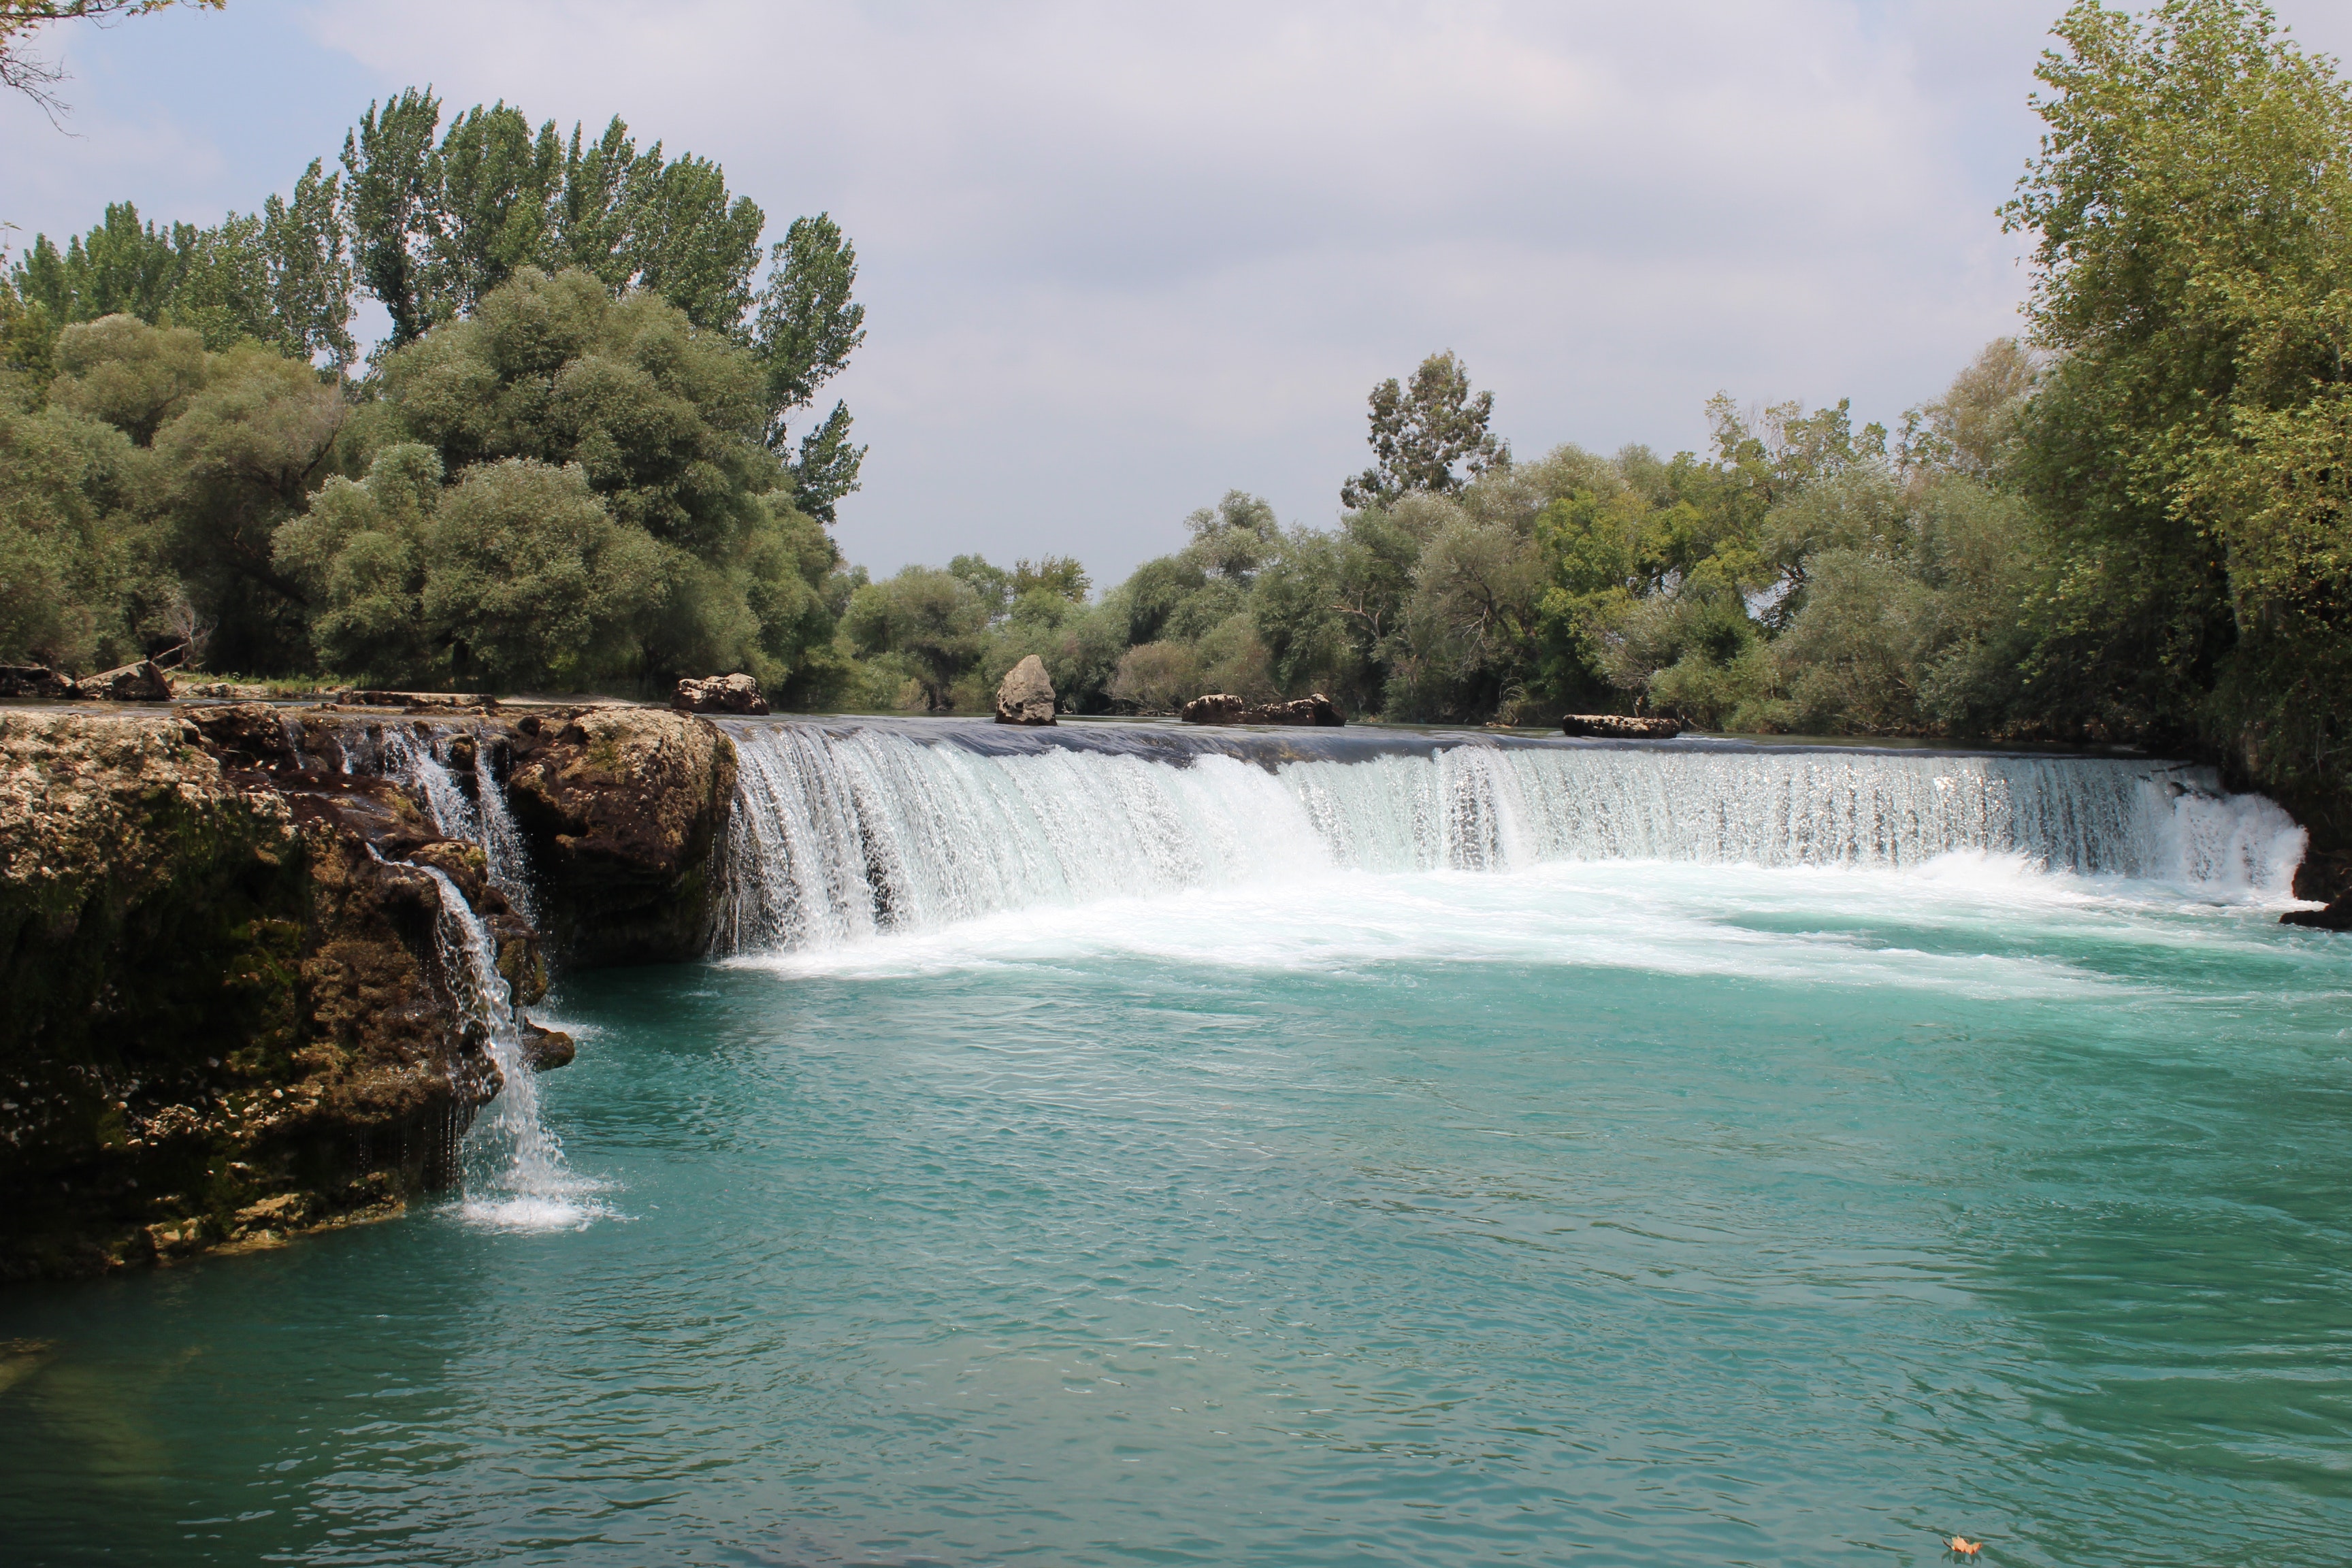
waterfall, body of water, water resources, water, nature, natural landscape, watercourse, river, nature reserve, chute, state park, water feature, reservoir, lake, rapid, national park, tourist attraction